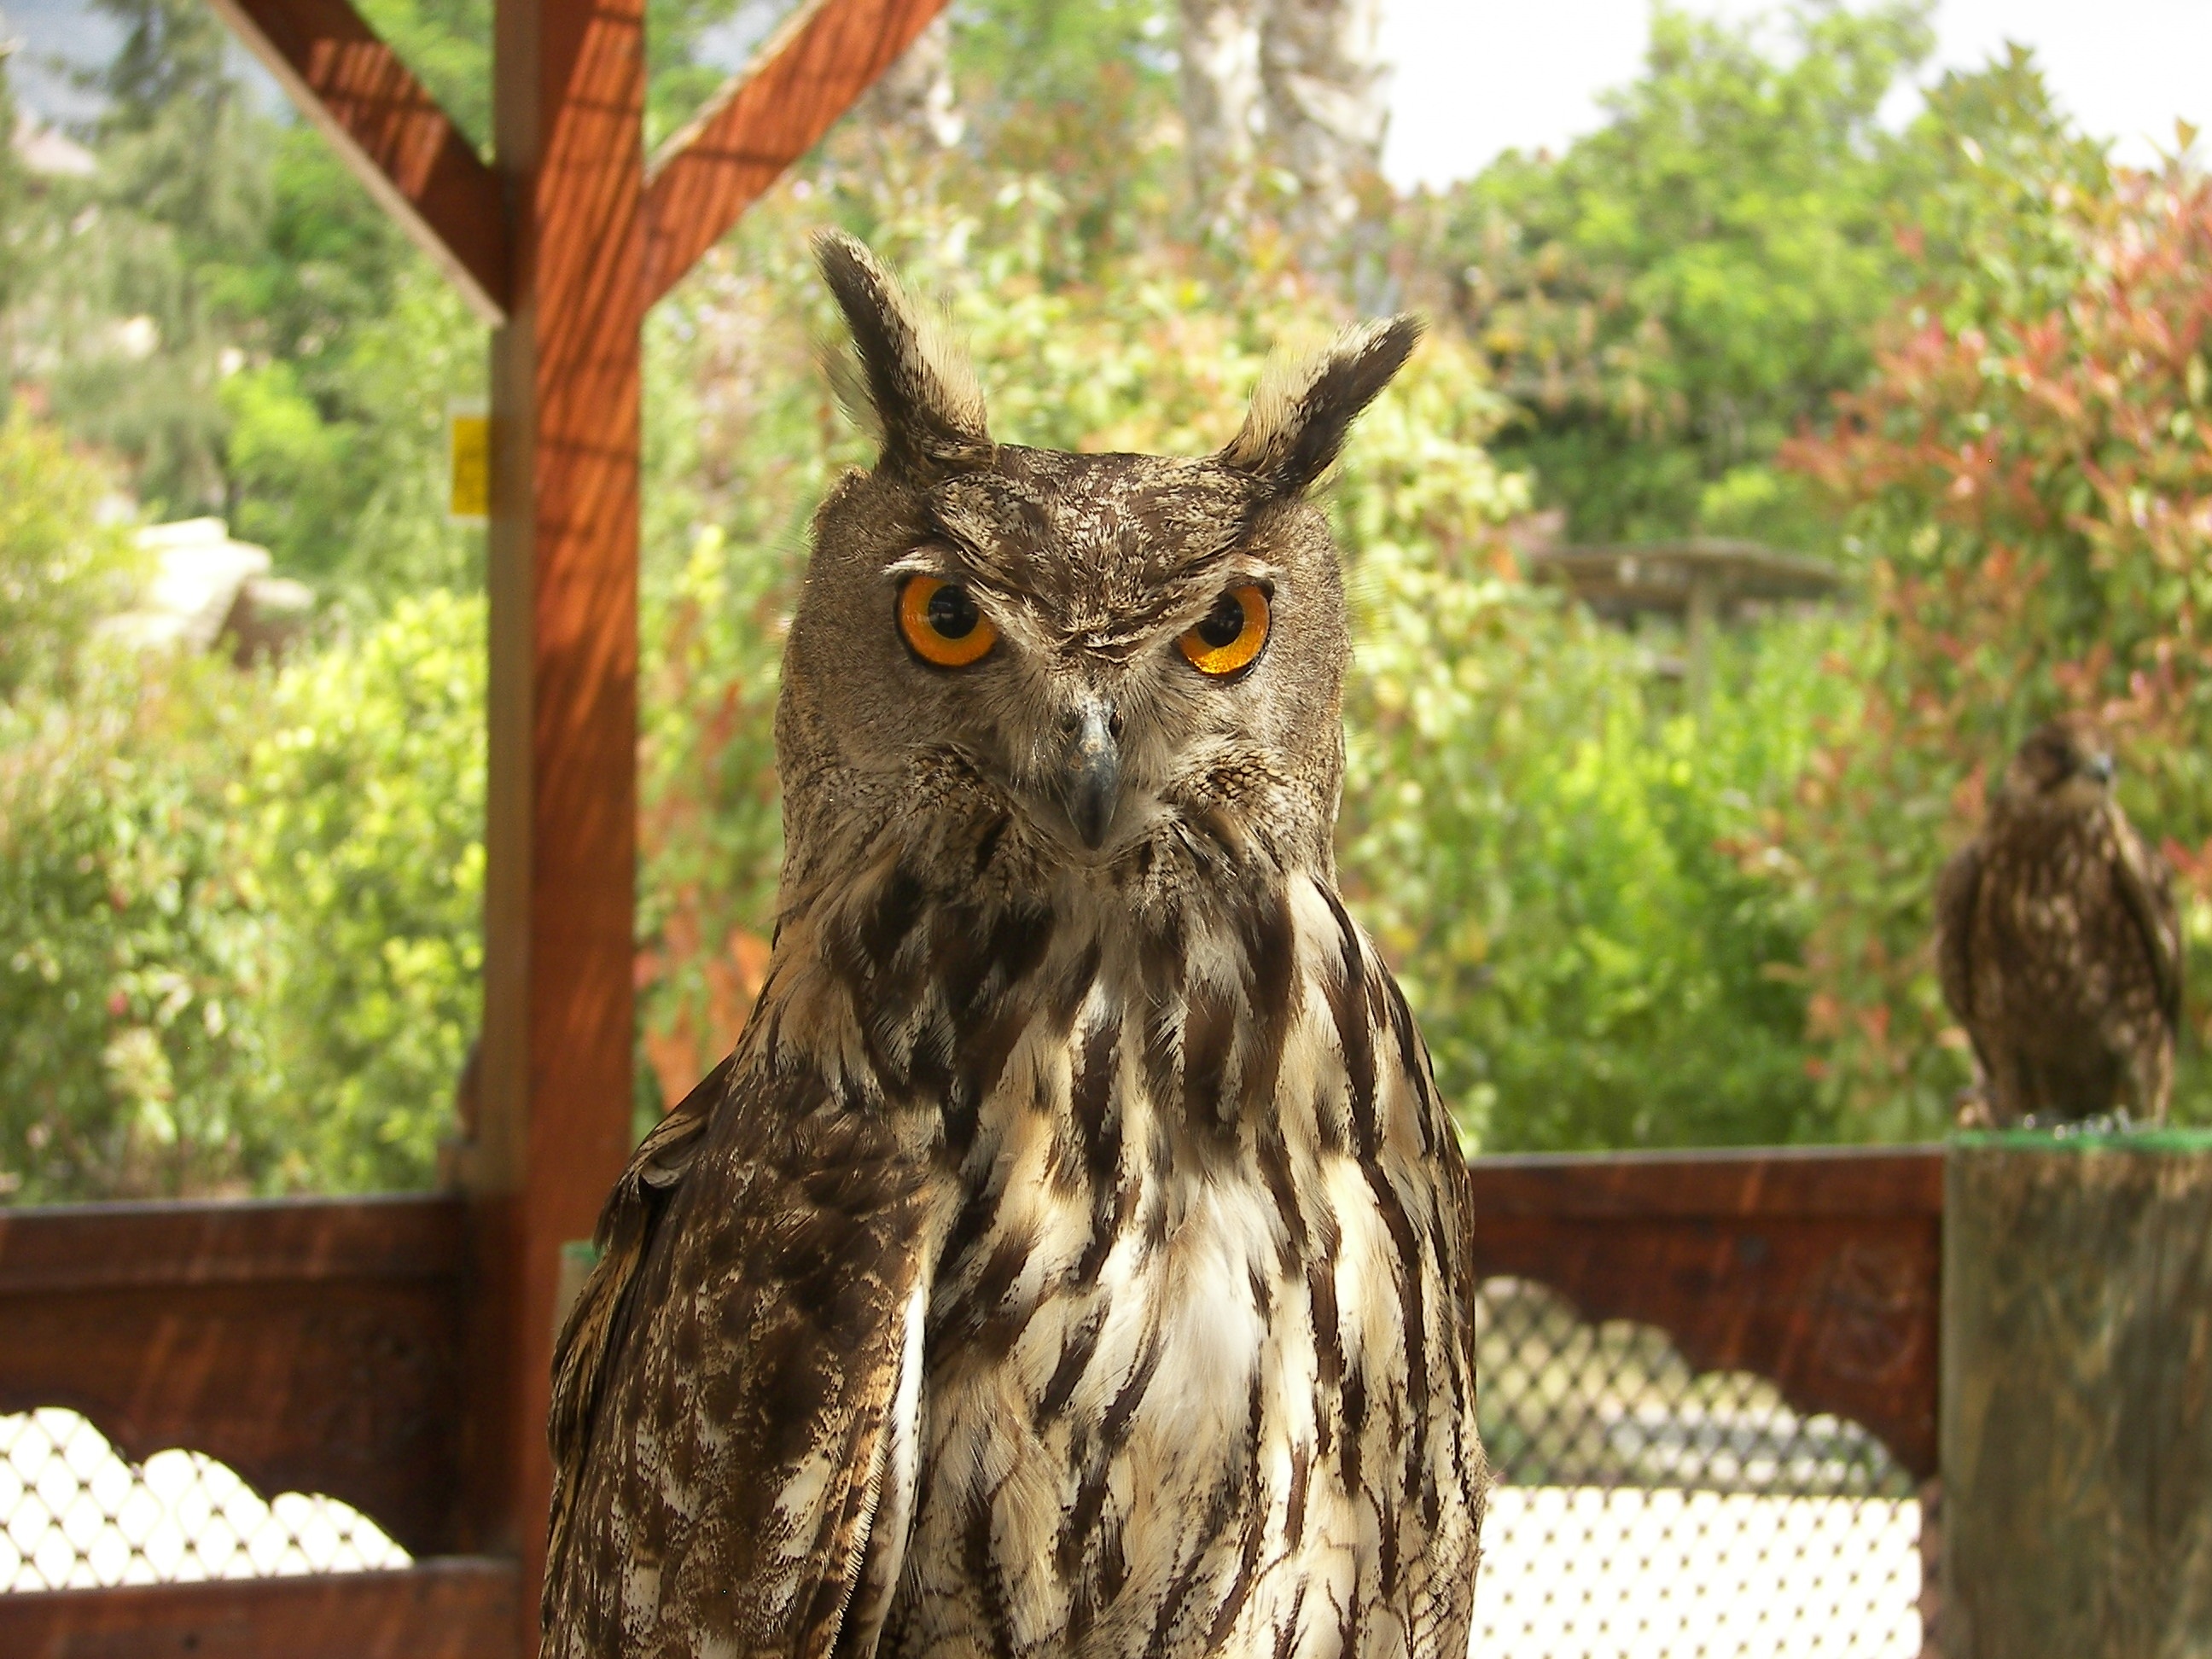
nature, bird, animal, wildlife, wild, zoo, owl, fauna, bird of prey, vertebrate